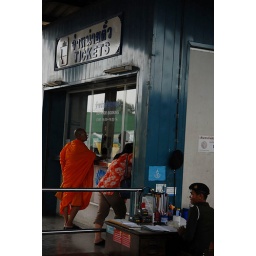
Monks are everywhere in Thailand. The last seats in buses are reserved for them. Women are not allowed to touch them.